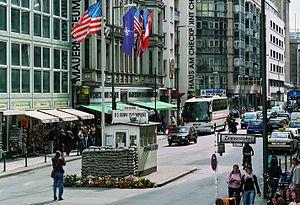
Le Musée du Mur, ou Musée Maison de Checkpoint Charlie est un musée privé consacré au mur de Berlin. Créé — dans une habitation privée sur la Bernauer StraBe — par Rainer Hildebrandt, après la construction du mur, il ouvre ses portes le 19 octobre 1962.